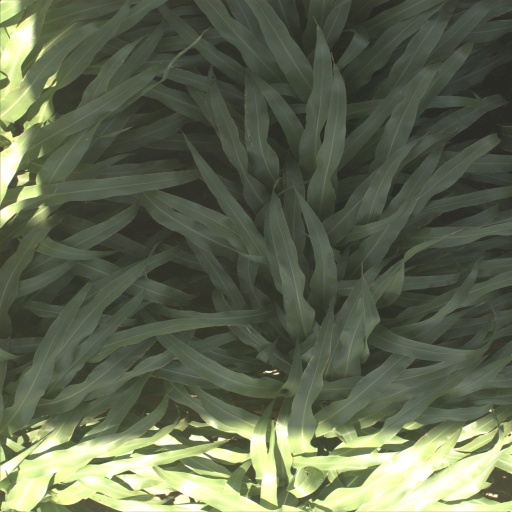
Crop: sorghum